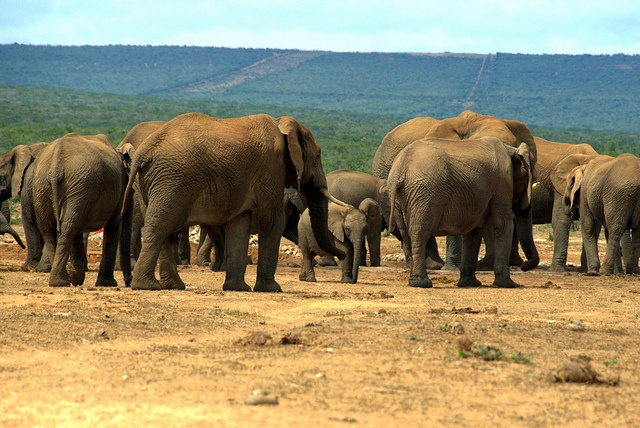
A herd of elephants walking across a desert landscape.
THERE IS A HERD OR A FAMILY OF ELEPHANTS WALKING
A group of elephants surrounds the baby ones.
The herd of elephants is walking away from the camera.
A group of elephants are moving about in their natural climate.